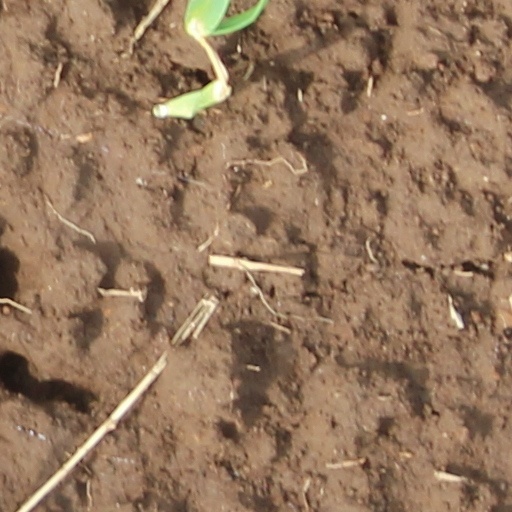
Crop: wheat